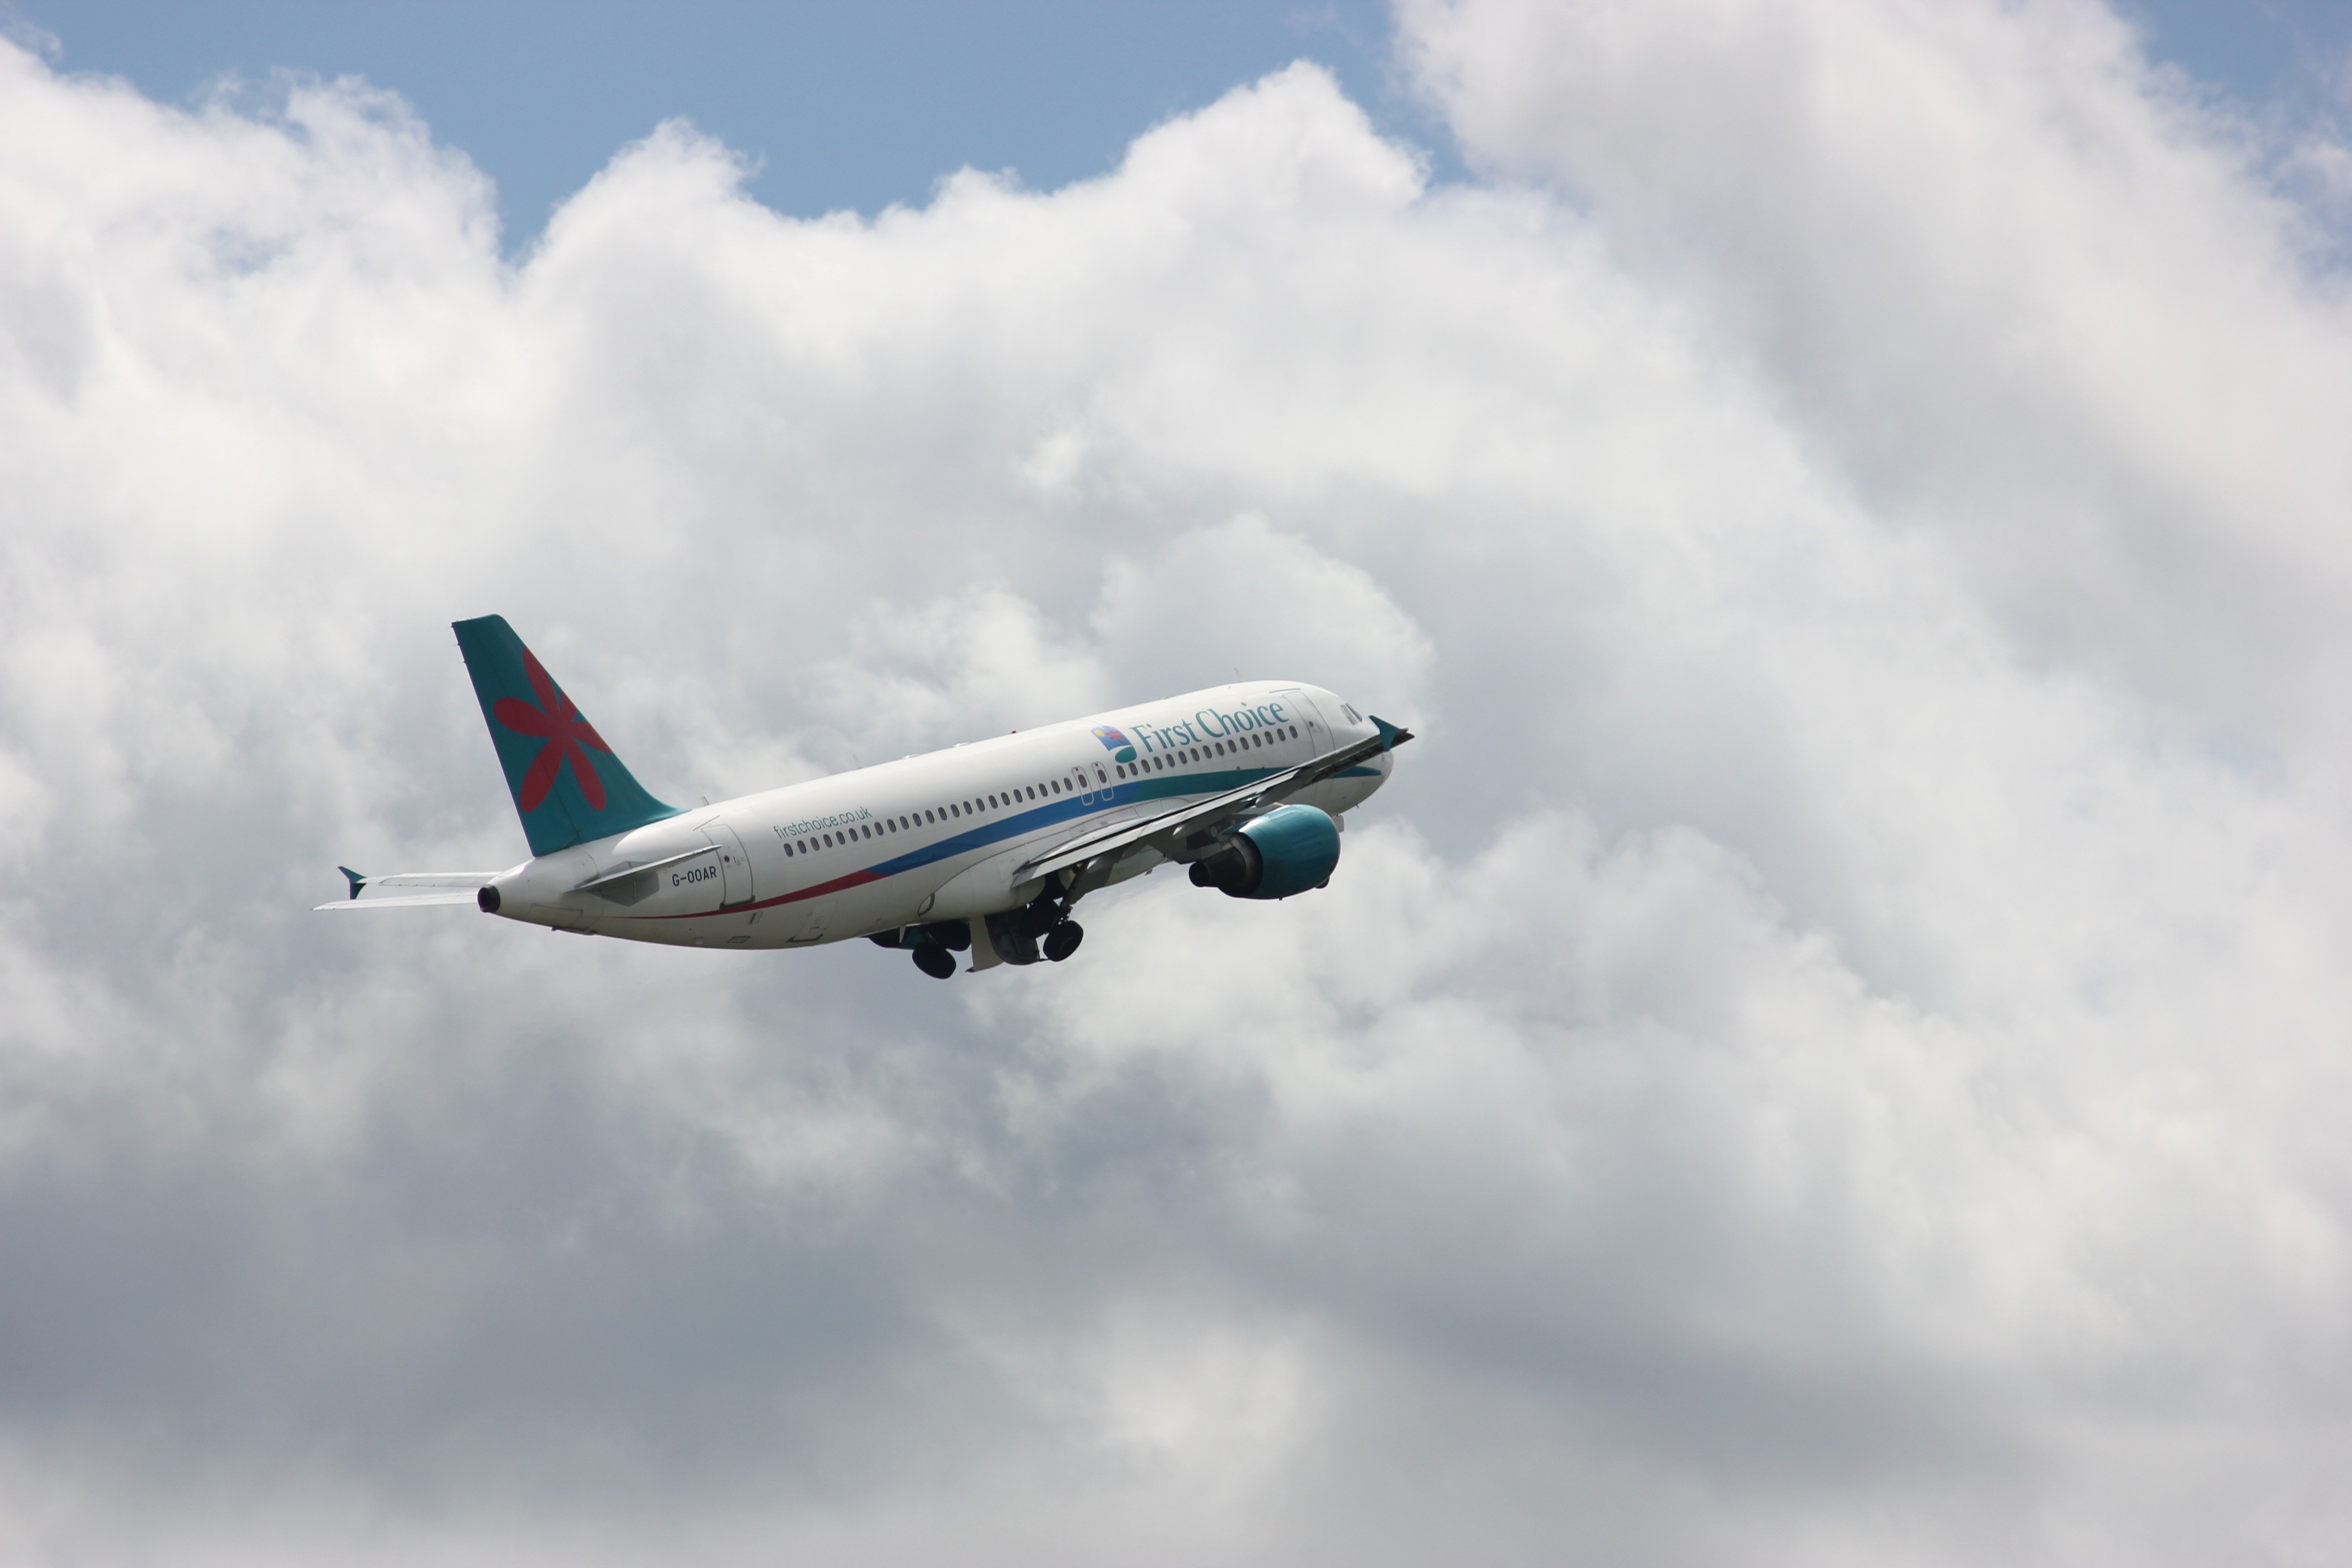
wing, sky, airport, airplane, plane, aircraft, vehicle, airline, aviation, flight, clouds, airliner, boeing, takeoff, jet aircraft, airbus a330, boeing 787 dreamliner, boeing 777, boeing 767, air travel, atmosphere of earth, wide body aircraft, narrow body aircraft